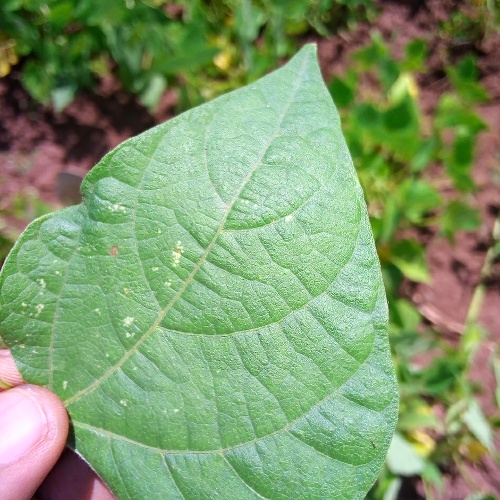
Leaf condition: healthy